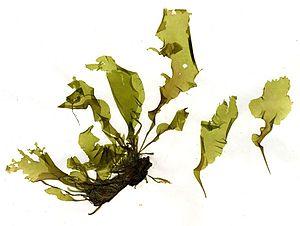
Ulva linza est une espèce d'algues vertes de la famille des Ulvaceae.